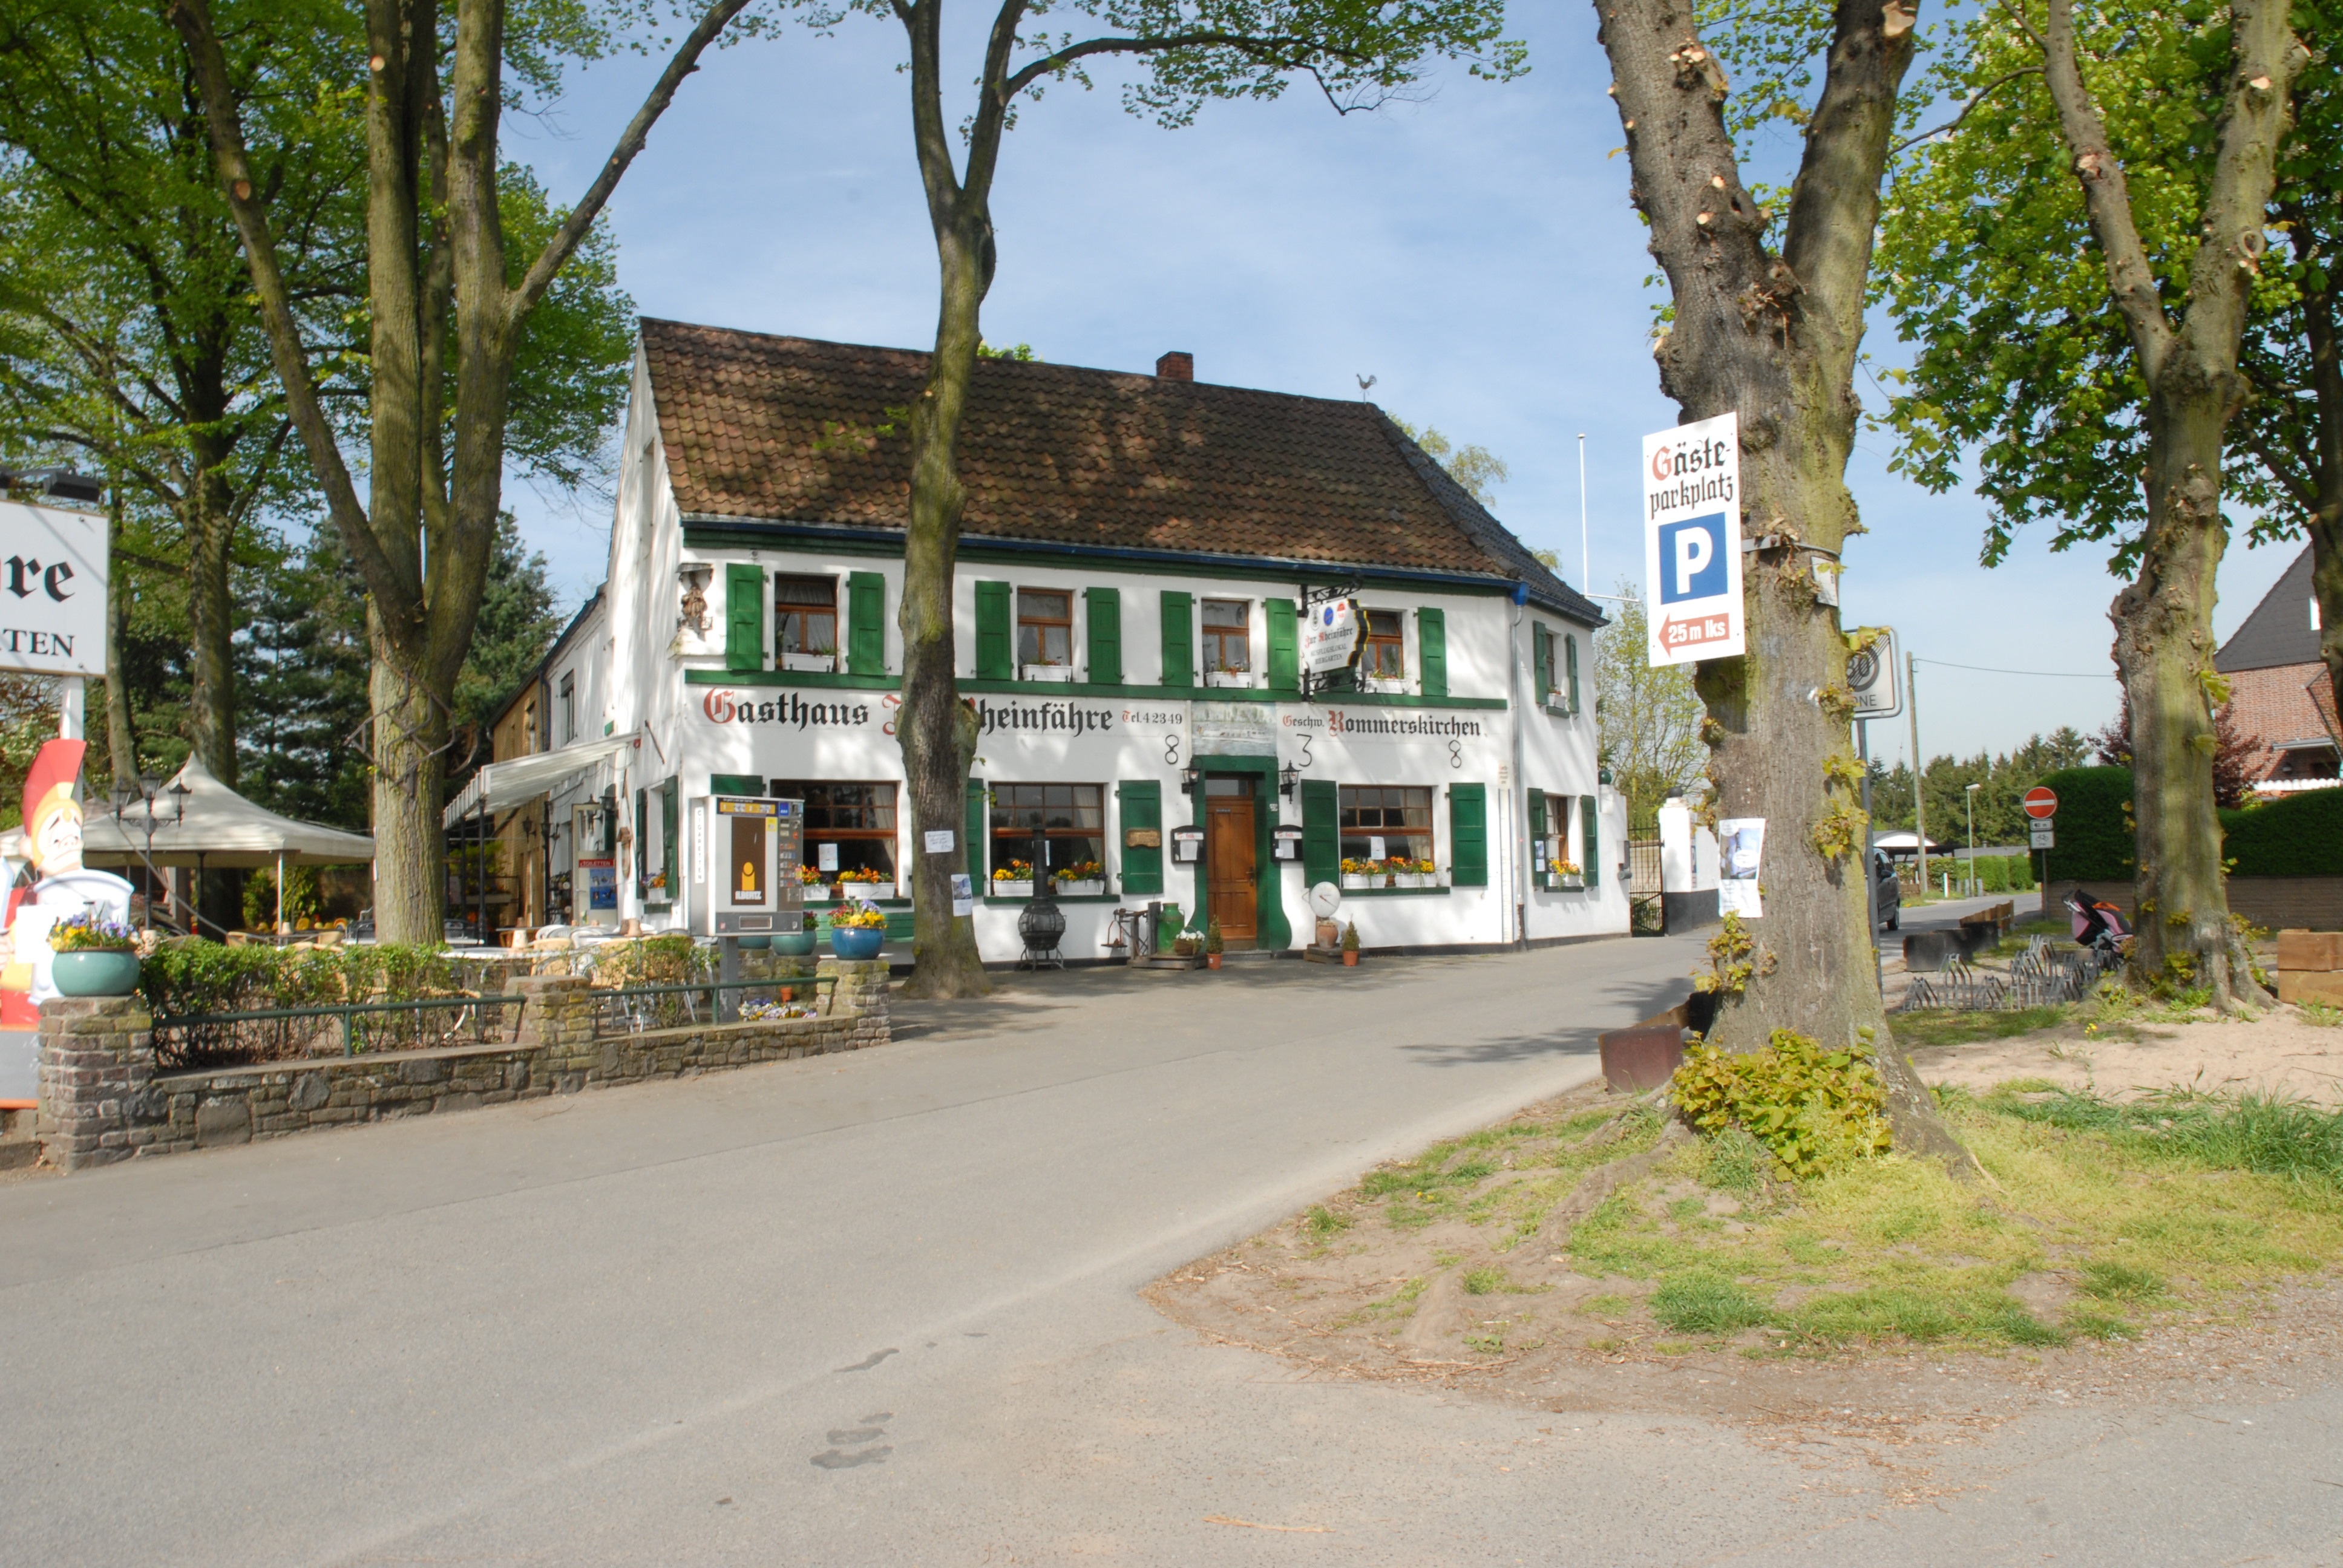
architecture, road, town, restaurant, village, property, tourism, places of interest, old town, tourist attraction, historically, neighbourhood, real estate, residential area, zons, dormagen